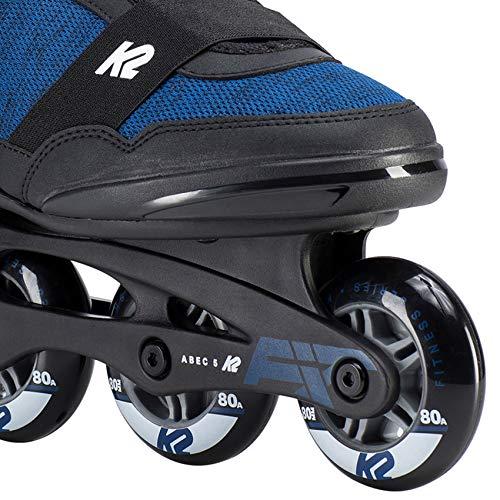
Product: K2 F.I.T. 80 Boa Inline Skates
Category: Sports & Outdoors | Outdoor Recreation | Skates, Skateboards & Scooters | Inline & Roller Skating | Inline Skates | Racing Skates
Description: Great Condition.
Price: $94.95 - $159.95
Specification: Item Weight:         8.5 pounds    |Shipping Weight: 8.5 pounds (View shipping rates and policies)|ASIN: B07HQN57W7|Item model number: I190200901|    #9    in Racing Skates